Rheingau Musik Festival

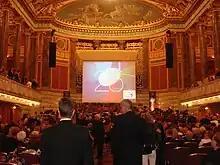
25 years RMF, Festakt on 17 June 2012 in the Kurhaus, Wiesbaden

On 17 June 2012, the 25th season of the festival was celebrated at the , with speeches by Volker Bouffier, Roland Koch and Enoch zu Guttenberg. A concert was played by the and violinist Frank Peter Zimmermann, conducted by Paavo Järvi.